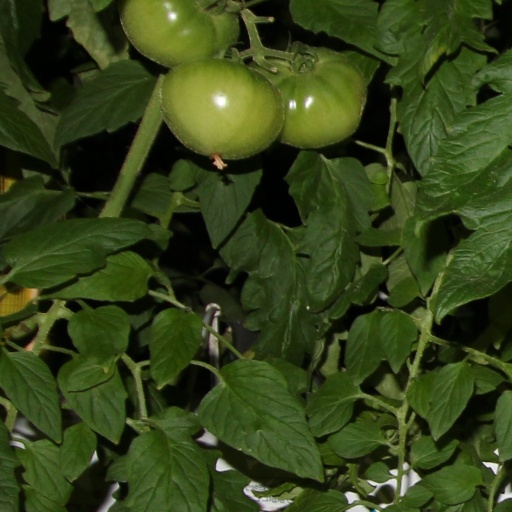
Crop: tomato